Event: Nepal Earthquake
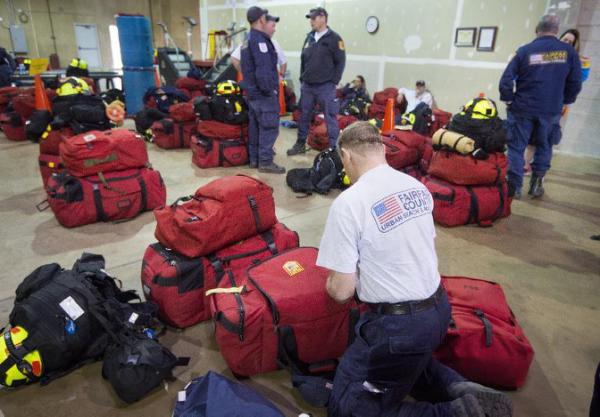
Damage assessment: no_damage